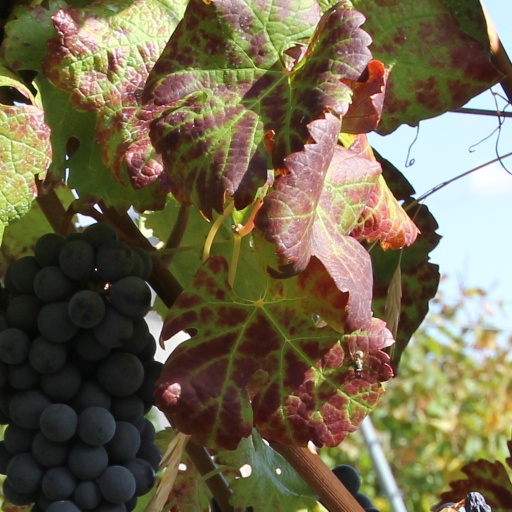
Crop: grape